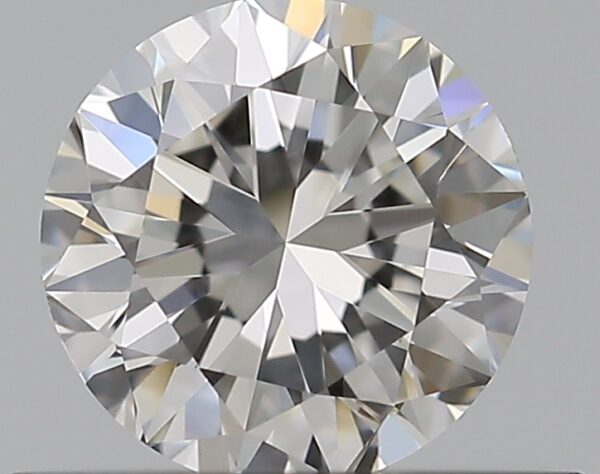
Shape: round
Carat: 0.5
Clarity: VVS2
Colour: F
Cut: VG
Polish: EX
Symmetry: VG
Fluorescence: N
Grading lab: GIA
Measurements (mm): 4.99 x 5.01 x 3.16